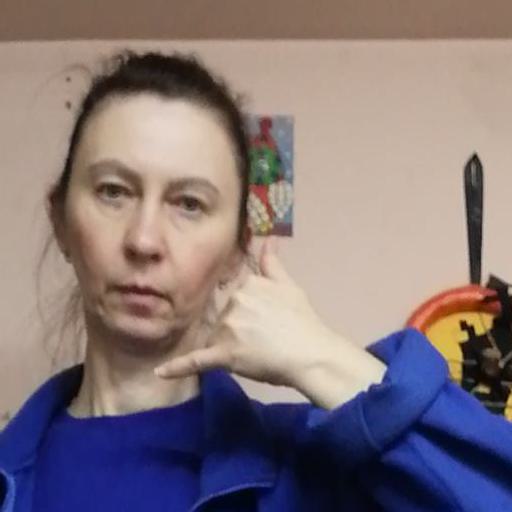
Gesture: call